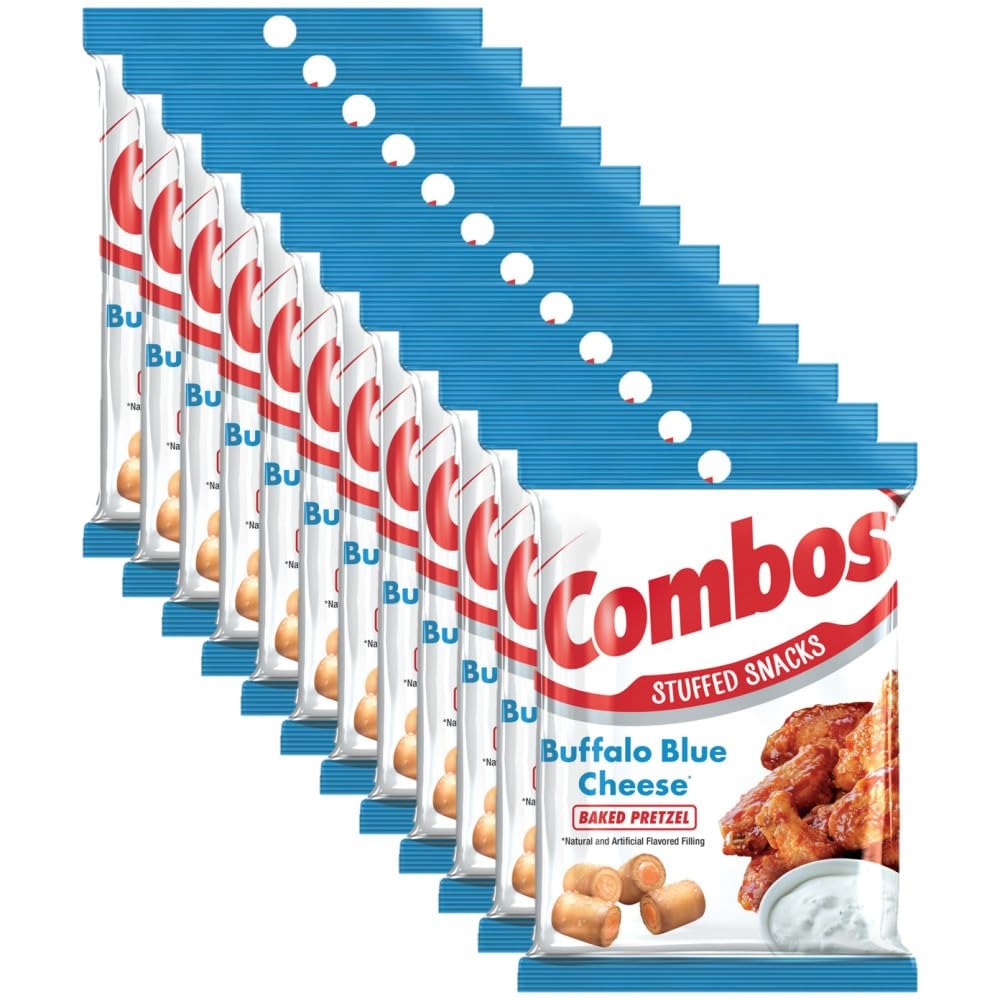
Item Name: COMBOS Buffalo Blue Cheese Pretzel Baked Snacks 6.3-Ounce Bag (Pack of 12)
Bullet Point 1: Contains six (6) 6.3-ounce bags of COMBOS Buffalo Blue Cheese Pretzel Baked Snacks
Bullet Point 2: Crunchy pretzel packed with spicy buffalo blue cheese flavored filling
Bullet Point 3: Each bag makes a great road trip snack for you to share with your copilot
Bullet Point 4: Portion out a serving of COMBOS Buffalo Blue Cheese Pretzel Baked Snacks to pack in your lunch
Bullet Point 5: Share a bag of delicious baked snacks with your coworkers to brighten up the workday
Value: 37.8
Unit: Ounce

Price: 24.995